Naran Huleg

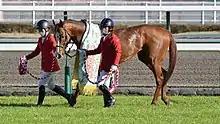
Naran Huleg in 2022

Naran Huleg ( foaled 5 April 2016) is a Japanese Thoroughbred racehorse. A specialist sprinter he showed good, but unremarkable form in his early career, winning a race on dirt as a two-year-old in 2018 and three minor races on turf in the following year. He failed to win for over two years before winning the Tanzanite Stakes in December 2021 although he ran well in defeat in several races in the interim. As a six-year-old in 2022 he recorded an upset victory in the Grade 1 Takamatsunomiya Kinen.